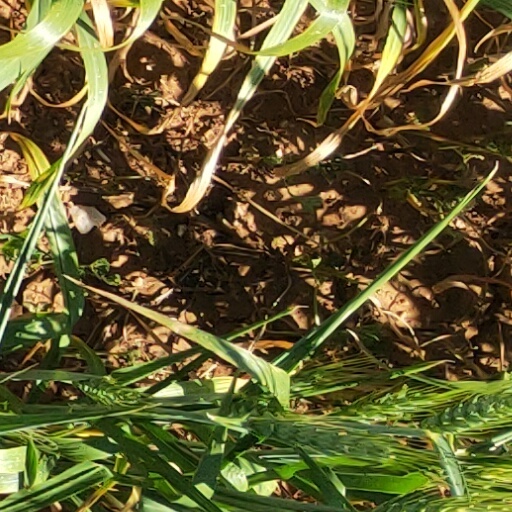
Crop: wheat